Wenceslao Vinzons

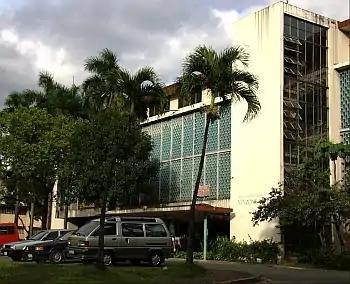
Vinzons Hall, at the University of the Philippines Diliman

After graduation, Vinzons, along with Narciso J. Alegre and Arturo Tolentino (a future senator and Marcos-era unofficial vice president) founded a political party, Young Philippines, which advocated the granting of Philippine independence from American rule.